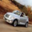
Label: automobile